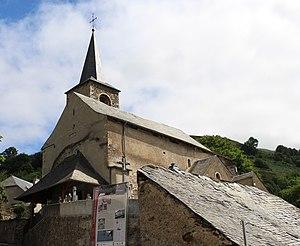
Église Notre-Dame-de-l'Assomption d'Ilhet (Hautes-Pyrénées)
La liste des églises des Hautes-Pyrénées recense de manière exhaustive les églises situées dans le département français des Hautes-Pyrénées.
Ilhet est une commune française située dans le département des Hautes-Pyrénées, en région Occitanie.
L'église Notre-Dame-de-l'Assomption d'Ilhet est une église catholique du XVᵉ siècle située à Ilhet, dans le département français des Hautes-Pyrénées en France.